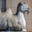
Label: camel